Sobibor extermination camp

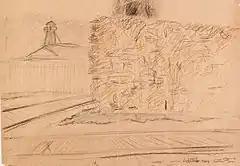
A contemporary drawing of the train tracks leading into Sobibor

Outside the "Erbhof", "Lager II" contained facilities where new arrivals were prepared before being murdered. It contained the sorting barracks and other buildings used for storing items taken from the victims, including clothes, food, hair, gold, and other valuables. At the east end was a yard where new arrivals had their luggage taken from them and were forced to undress. This area was beautified with flower beds to hide the camp's purpose from newcomers. This yard led into the narrow enclosed path called the "Himmelstrasse" (road to heaven) or the "Schlauch" (tube), which led straight to the gas chambers in "Lager III". The "Himmelstrasse" was covered on both sides by fences woven with pine branches.